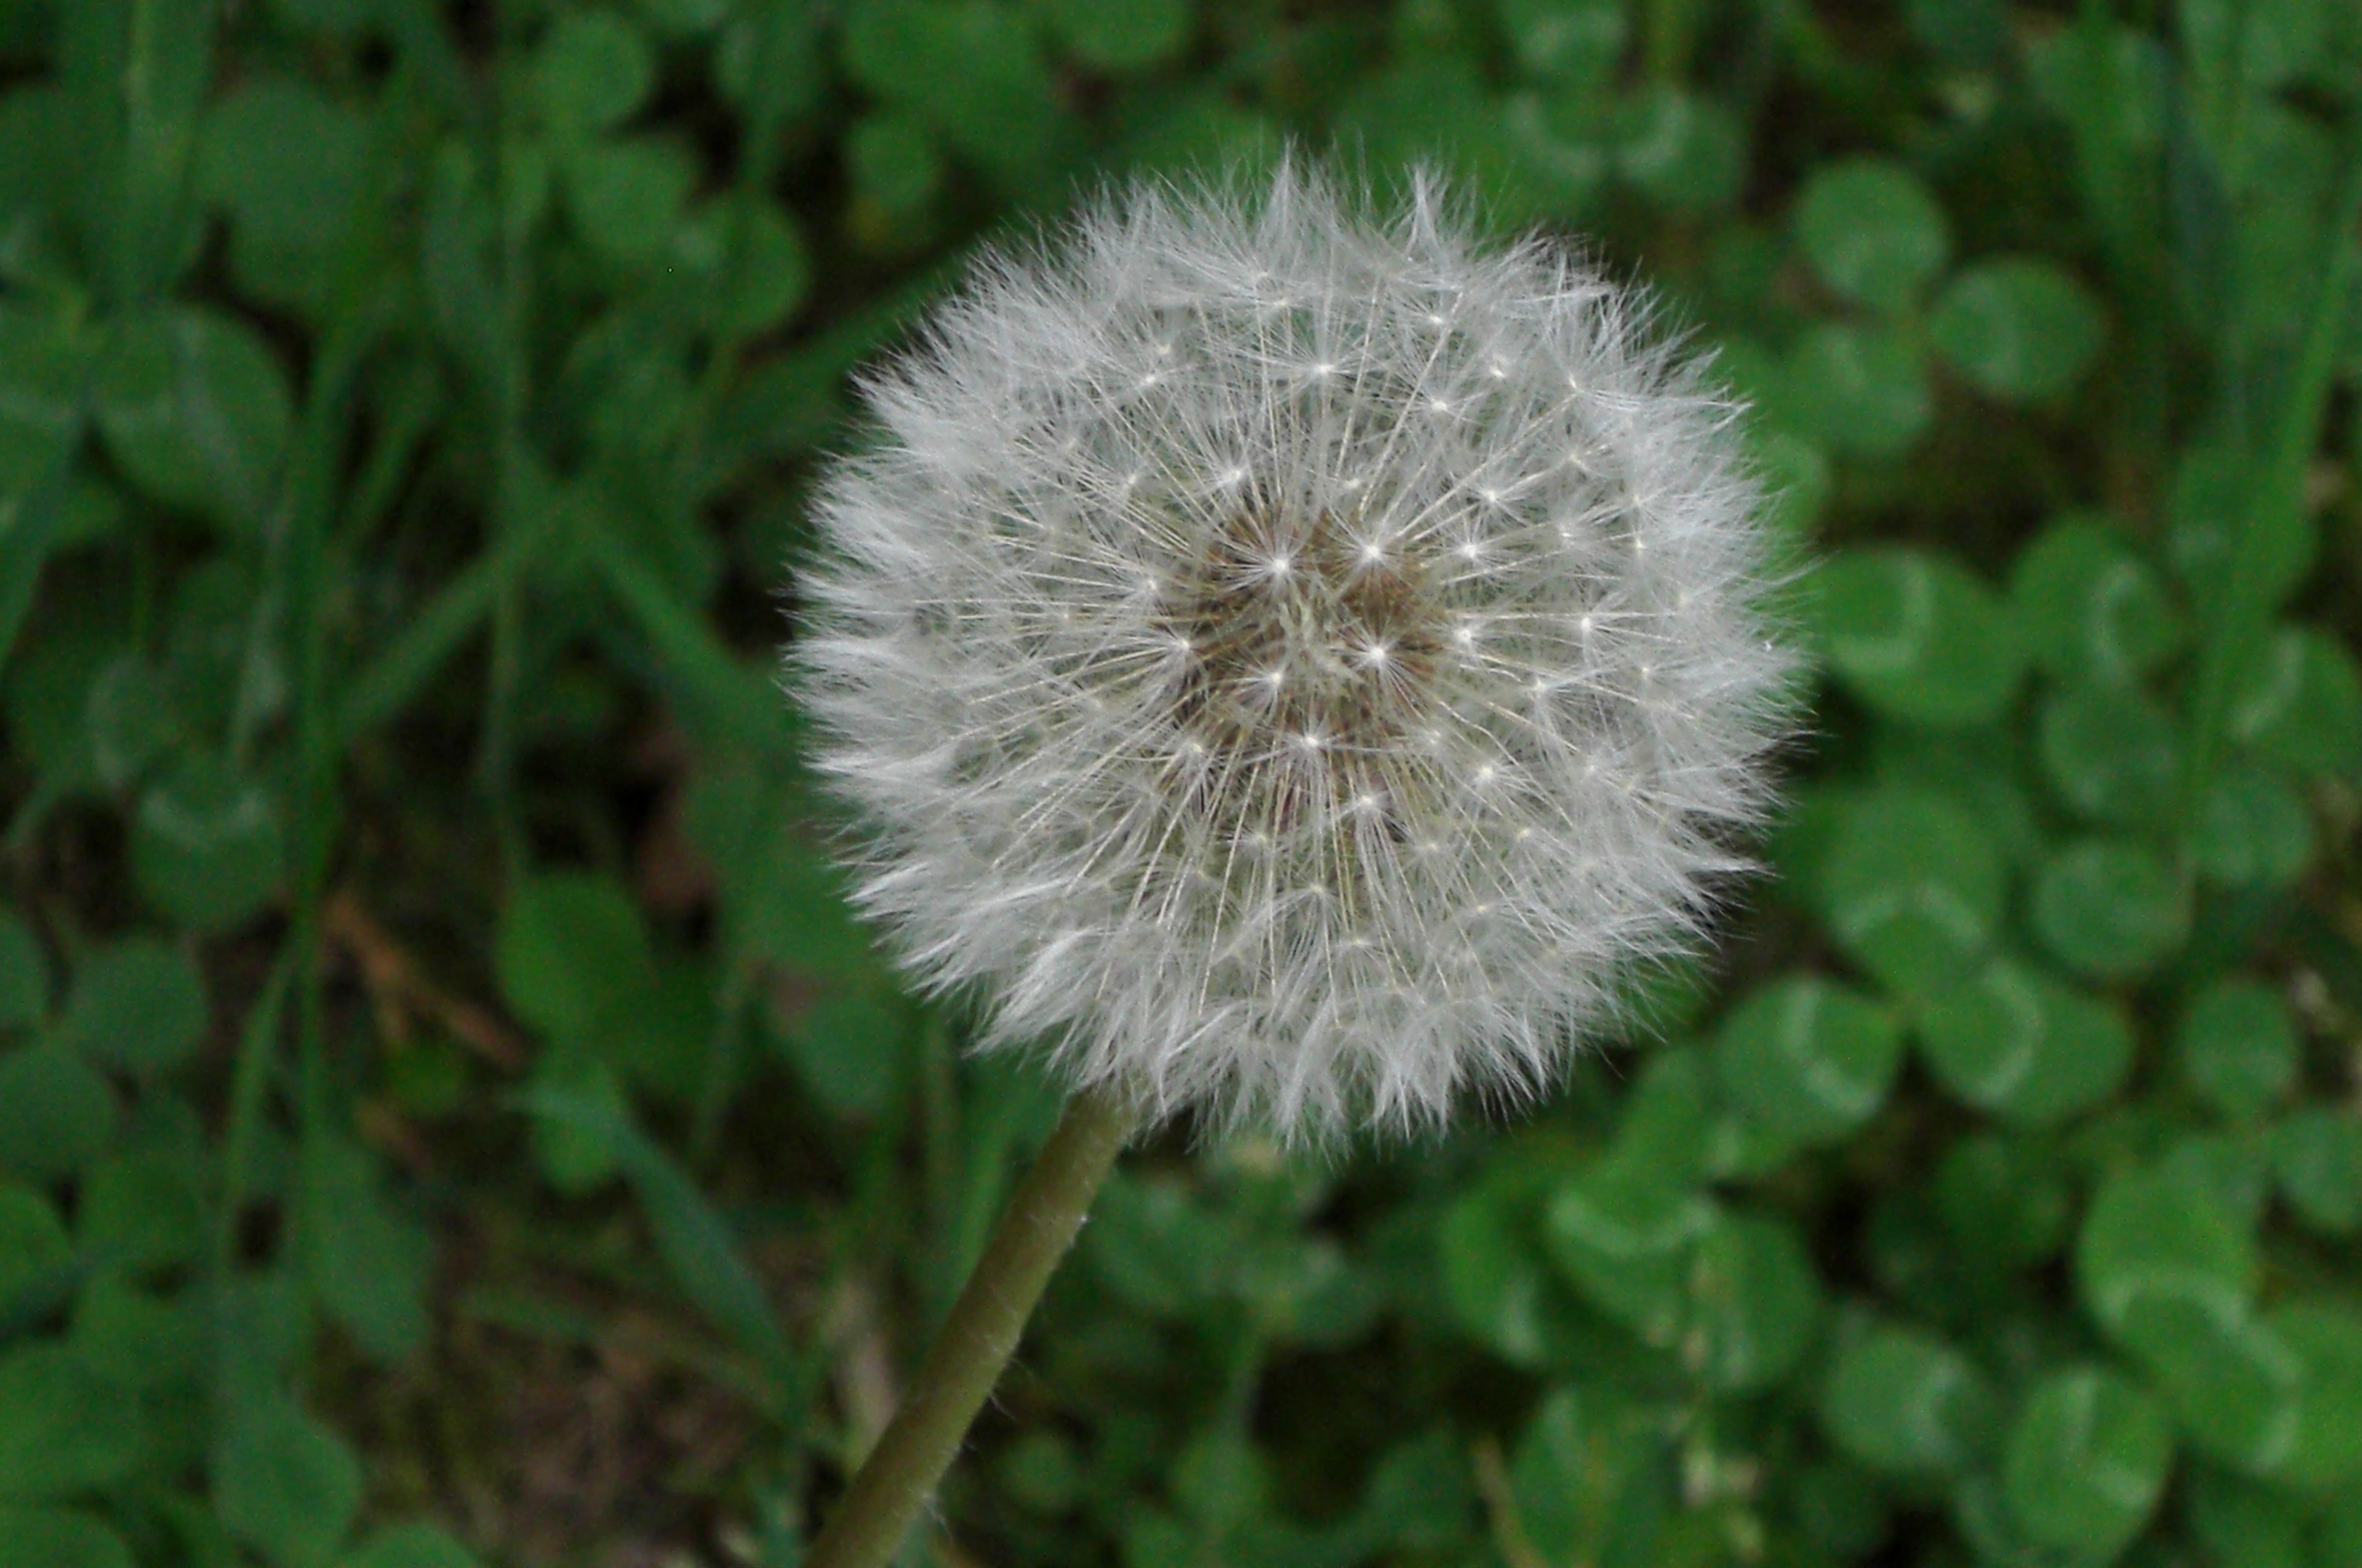
nature, grass, plant, dandelion, flower, petal, green, botany, flora, wildflower, seeds, thistle, macro photography, flowering plant, daisy family, silybum, plant stem, land plant